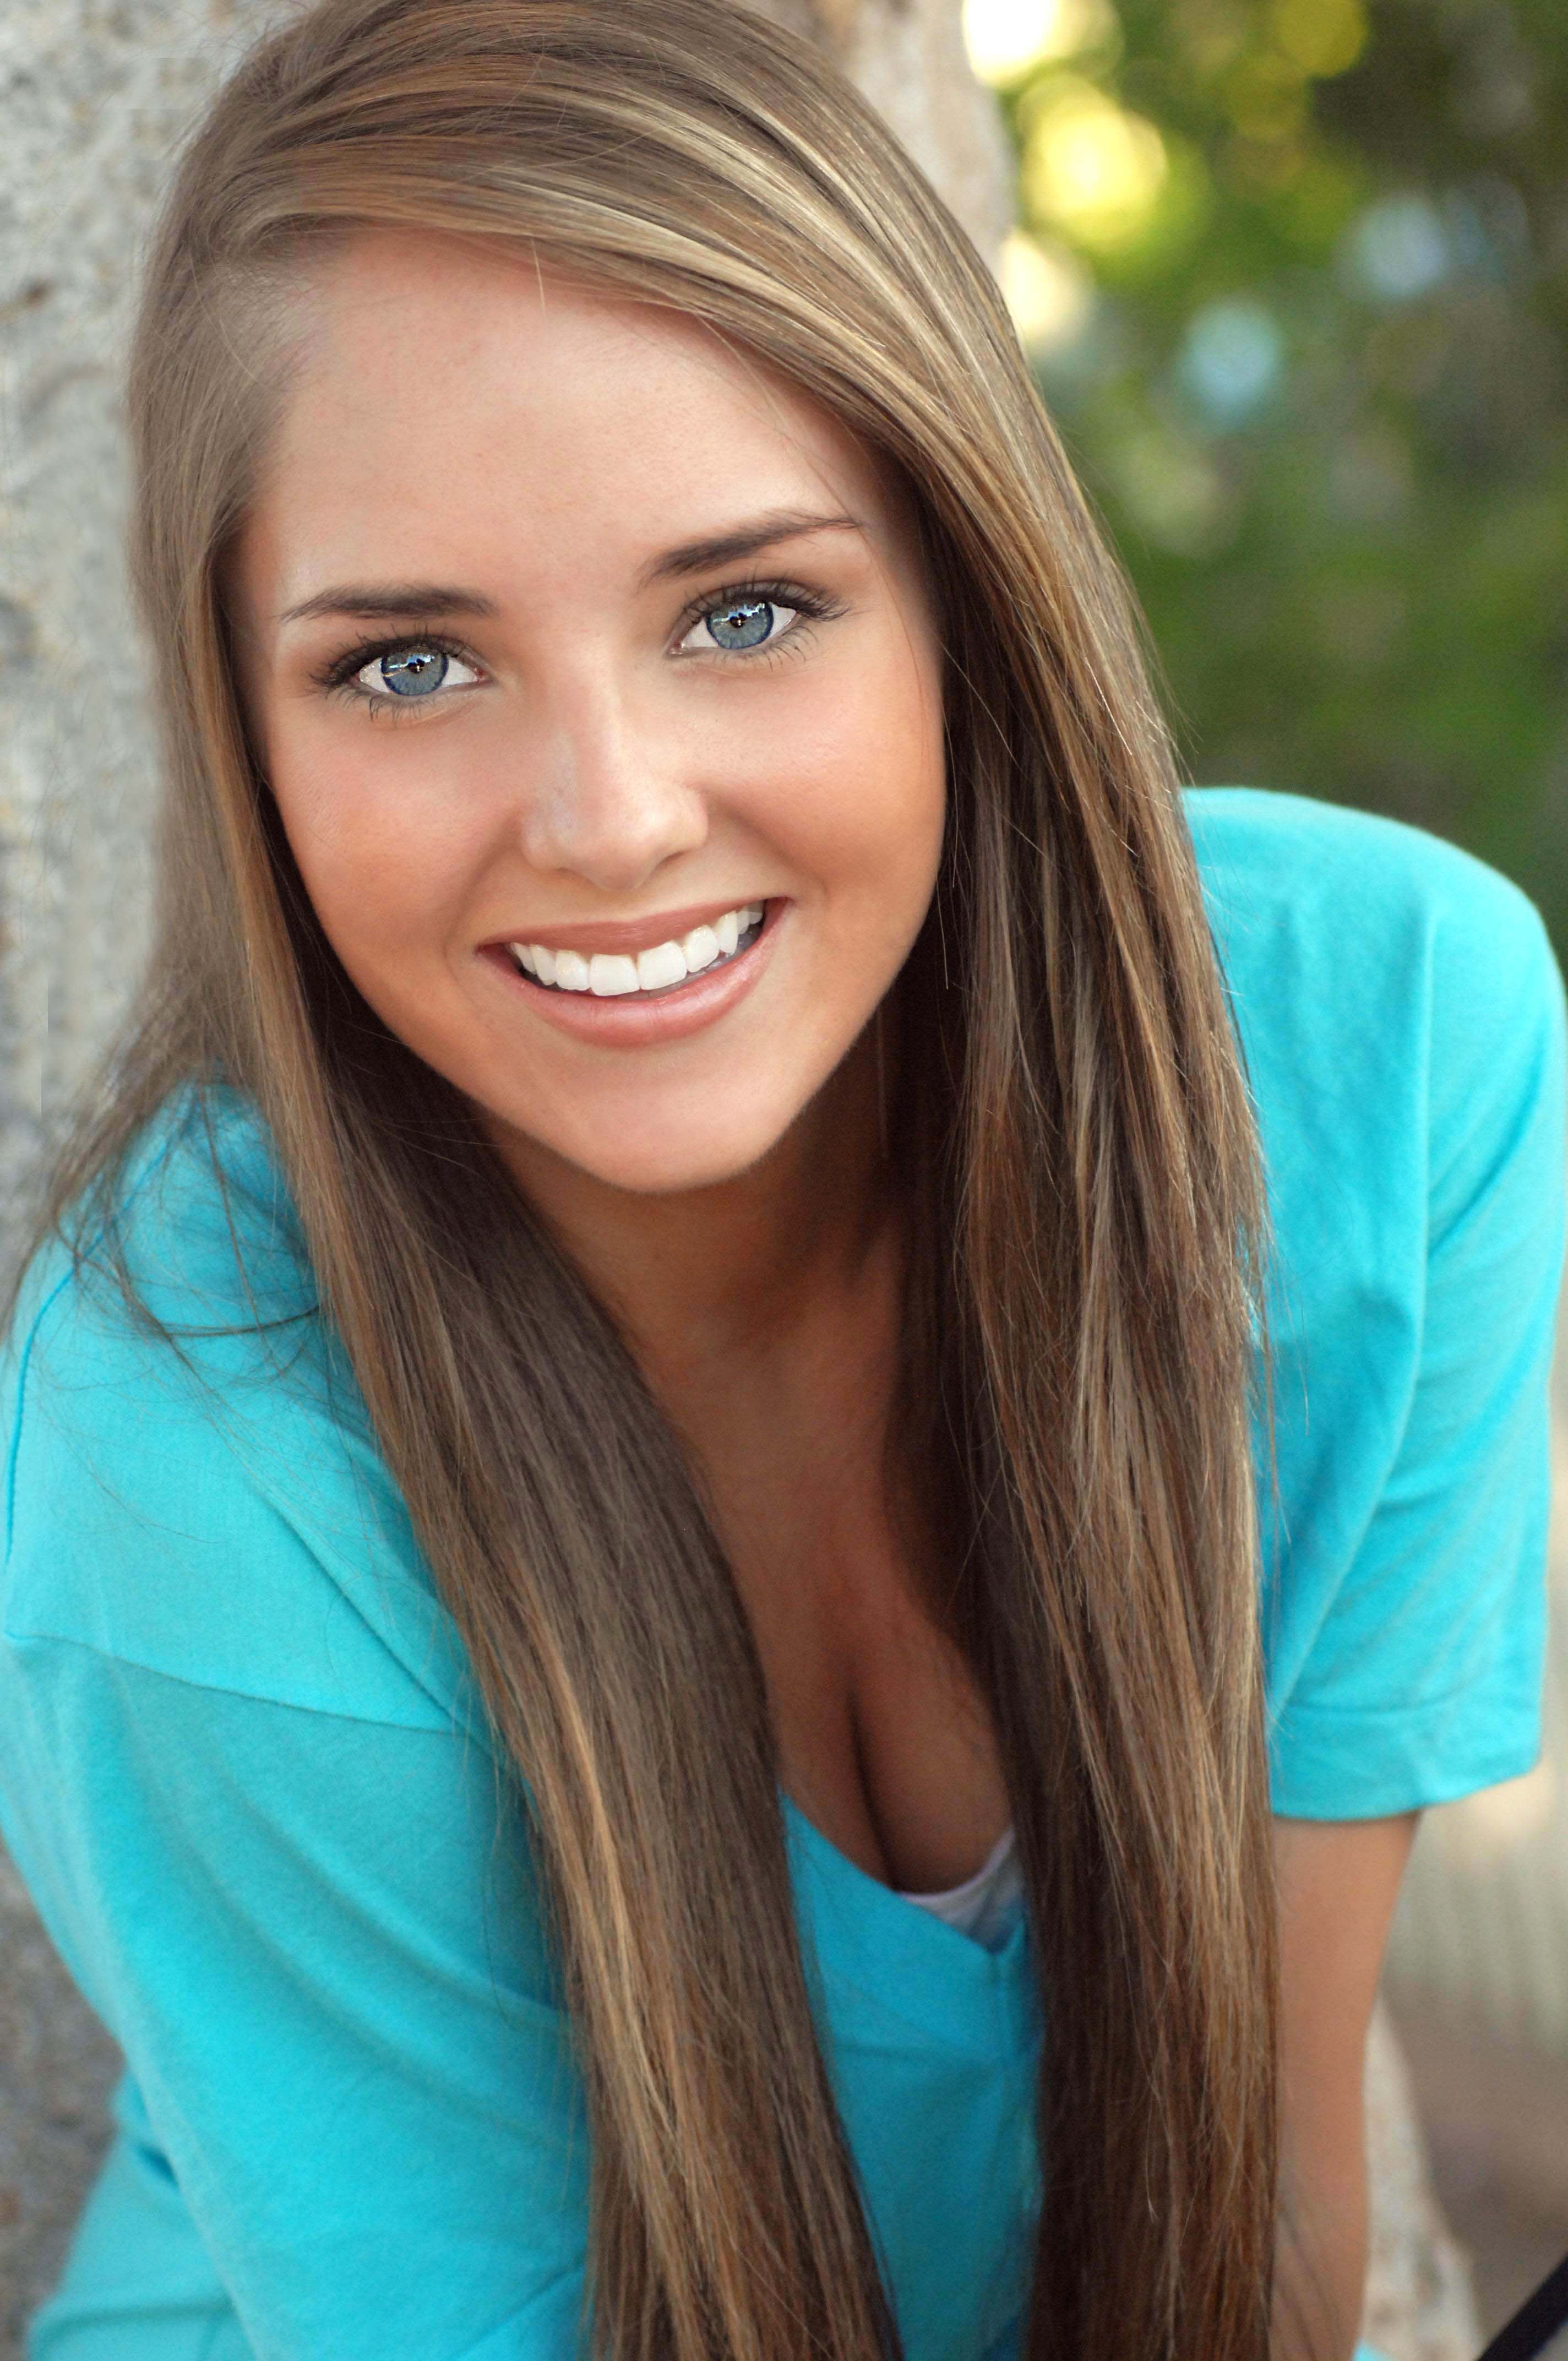
Gender: women